Glasgow

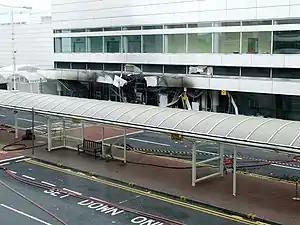
The aftermath of the 2007 Glasgow Airport attack, the first terrorist attack to take place in Scotland since the bombing of Pan Am Flight 103 over Lockerbie in 1988

East of Glasgow Cross is St Andrew's in the Square, the oldest post-Reformation church in Scotland, built in 1739–1757 and displaying a Presbyterian grandeur befitting the church of the city's wealthy tobacco merchants. Also close by is the more modest Episcopalian St Andrew's-by-the-Green, the oldest Episcopal church in Scotland. The Episcopalian St Andrew's was also known as the "Whistlin' Kirk" due to it being the first church after the Reformation to own an organ. Overlooking Glasgow Green is the façade of Templeton On The Green, featuring vibrant polychromatic brickwork intended to evoke the Doge's Palace in Venice. The extensive Tollcross Park was originally developed from the estate of James Dunlop, the owner of a local steelworks. His large baronial mansion was built in 1848 by David Bryce, which later housed the city's Children's Museum until the 1980s. Today, the mansion is a sheltered housing complex. The new Scottish National Indoor Sports Arena, a modern replacement for the Kelvin Hall, is in Dalmarnock. The area was the site of the Athletes' Village for the 2014 Commonwealth Games, located adjacent to the new indoor sports arena.